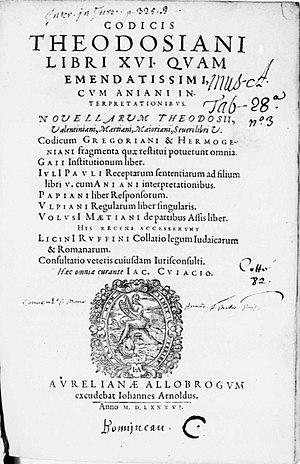
Lucius Volusius Maecianus, autrefois francisé en Mécien, né vers 110 et mort après 166, est un juriste romain, chevalier puis sénateur romain et consul durant le règne de Marc Aurèle, empereur dont il avait été le professeur de droit.